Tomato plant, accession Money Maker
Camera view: vertical (180 deg); turntable rotation: 270 degrees
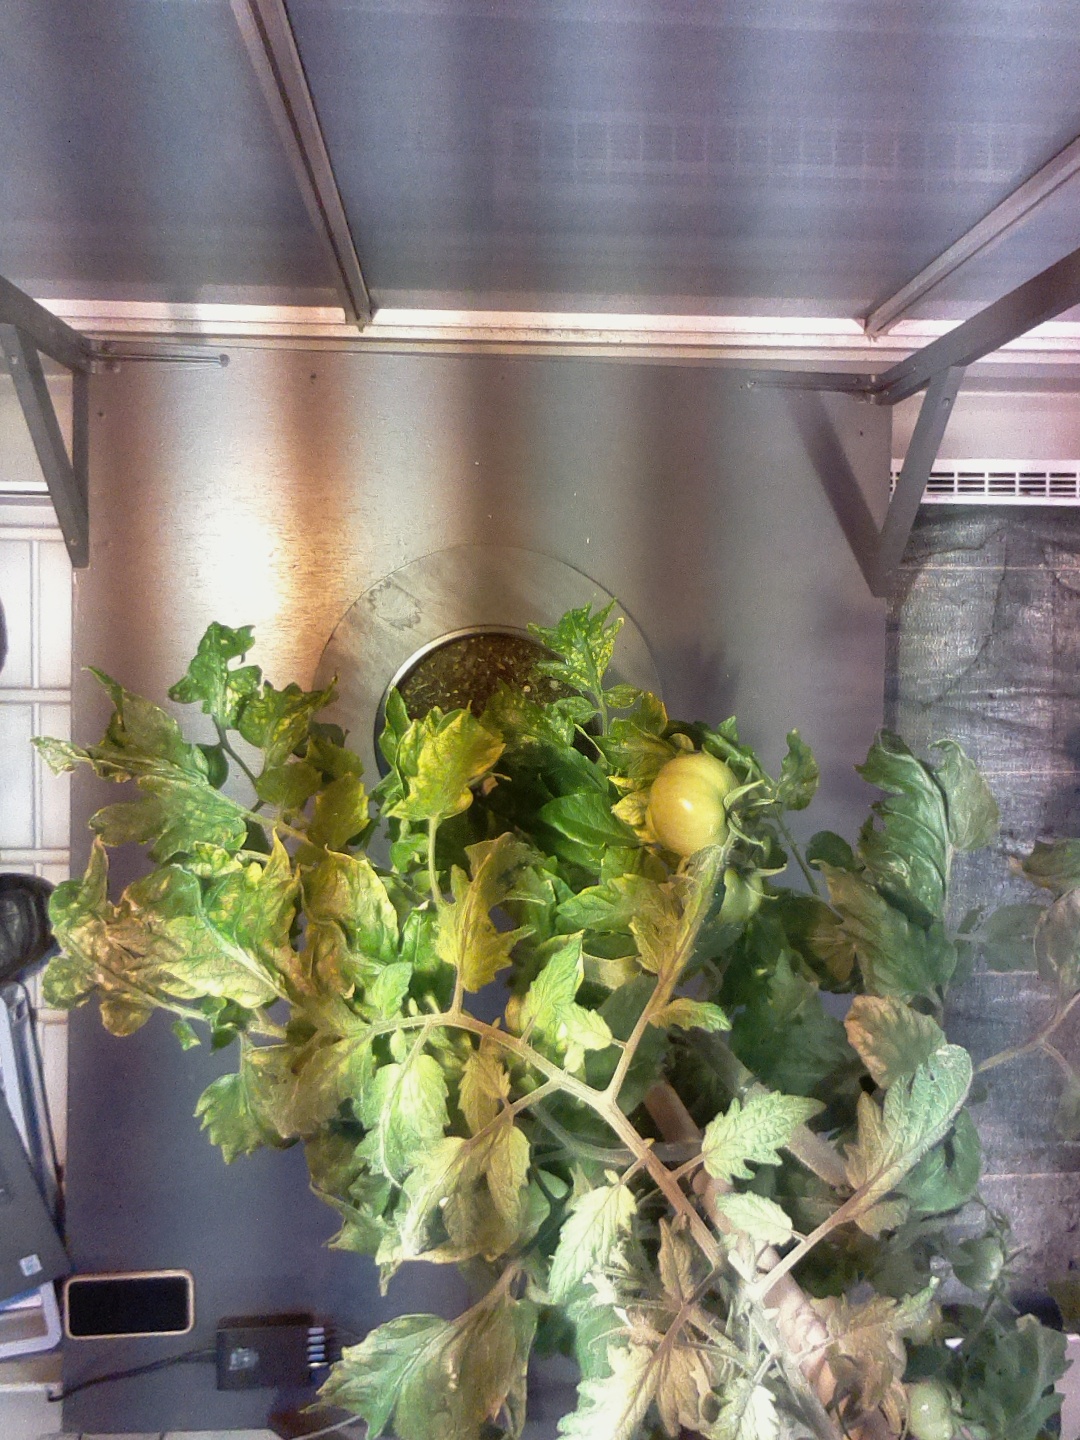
BBCH growth stage 77: 70%-80% of final fruit size